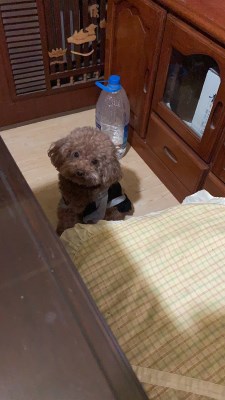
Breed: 7449-n000128-teddy